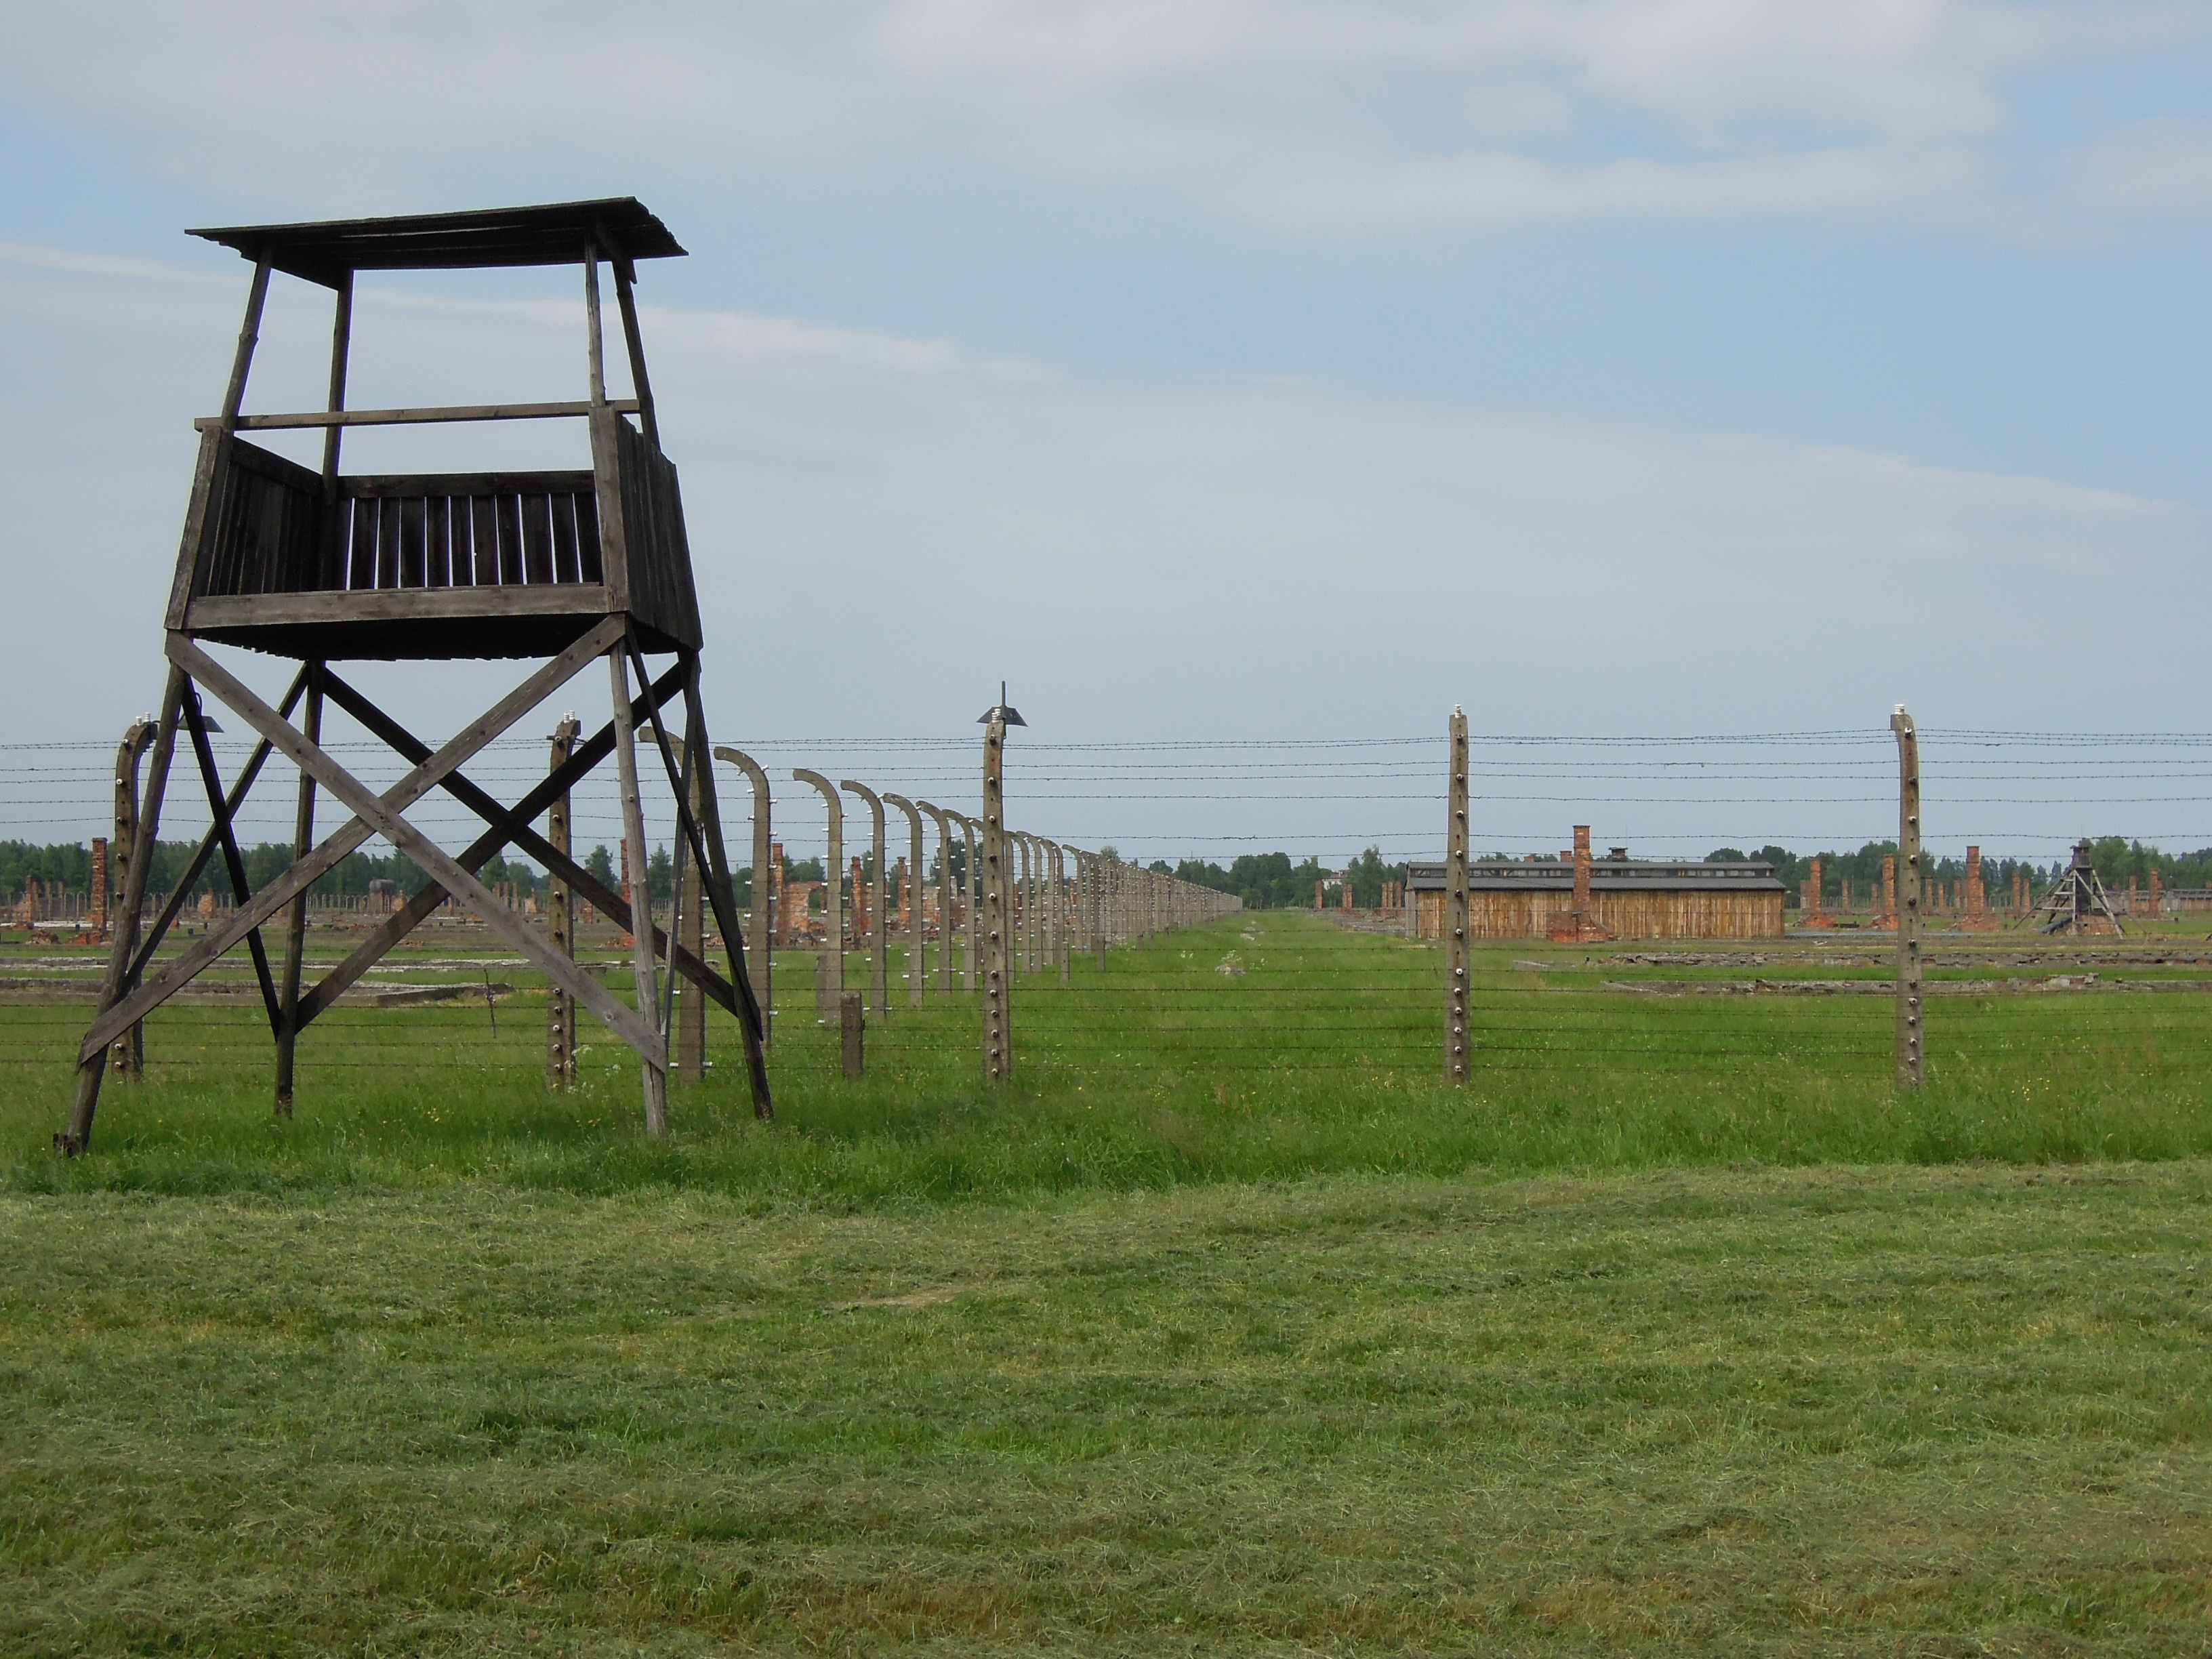
grass, barbed wire, field, farm, prairie, house, wind, building, old, tower, pasture, death, old building, houses, world war, polish, jewish, rural area, concentration camp, massacre, birkenau, outdoor structure, auschwitcz, the prisoner, jailer